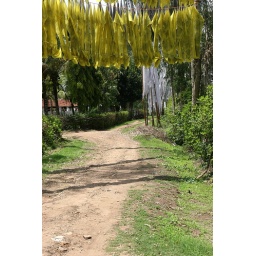
street in front of the house (bonpotsang house, tibetan camp 11, india)